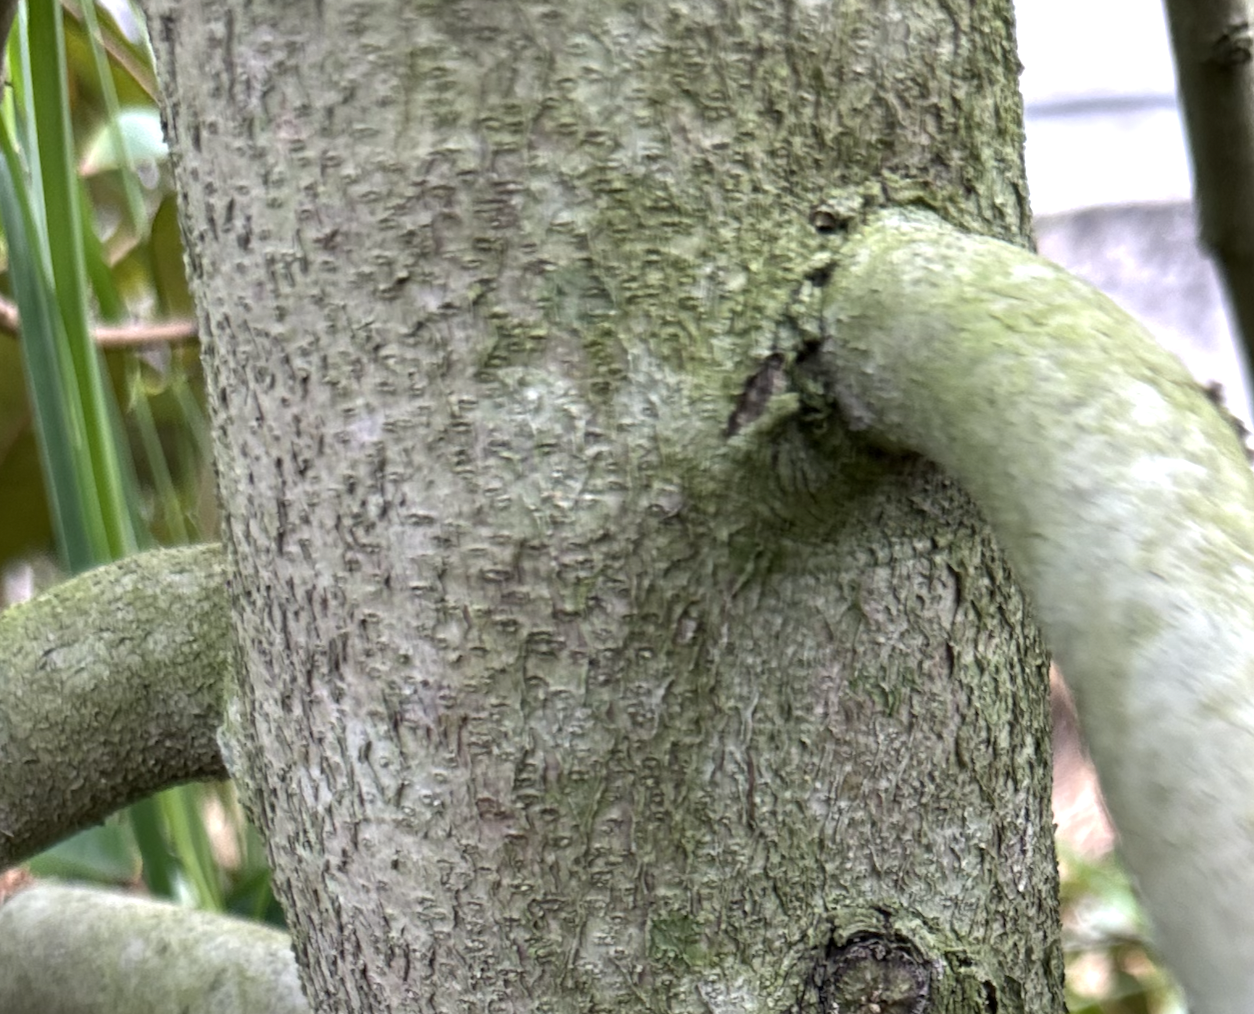
Label: pink_disease